Power of Women

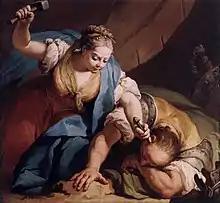
Jacopo Amigoni, Jael and Sisera, 1739

The "Power of Women" is a medieval and Renaissance artistic and literary topos, showing "heroic or wise men dominated by women", presenting "an admonitory and often humorous inversion of the male-dominated sexual hierarchy". It was defined by Susan L. Smith as "the representational practice of bringing together at least two, but usually more, well-known figures from the Bible, ancient history, or romance to exemplify a cluster of interrelated themes that include the wiles of women, the power of love, and the trials of marriage". Smith argues that the topos is not simply a "straightforward manifestation of medieval antifeminism"; rather, it is "a site of contest through which conflicting ideas about gender roles could be expressed".